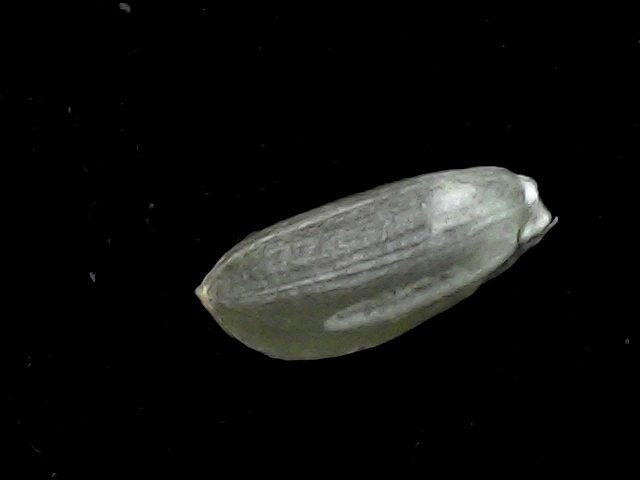
Rice variety: BD39